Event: Typhoon Ruby
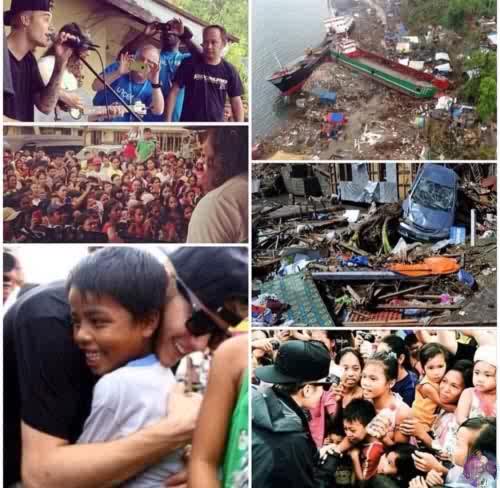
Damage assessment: damage